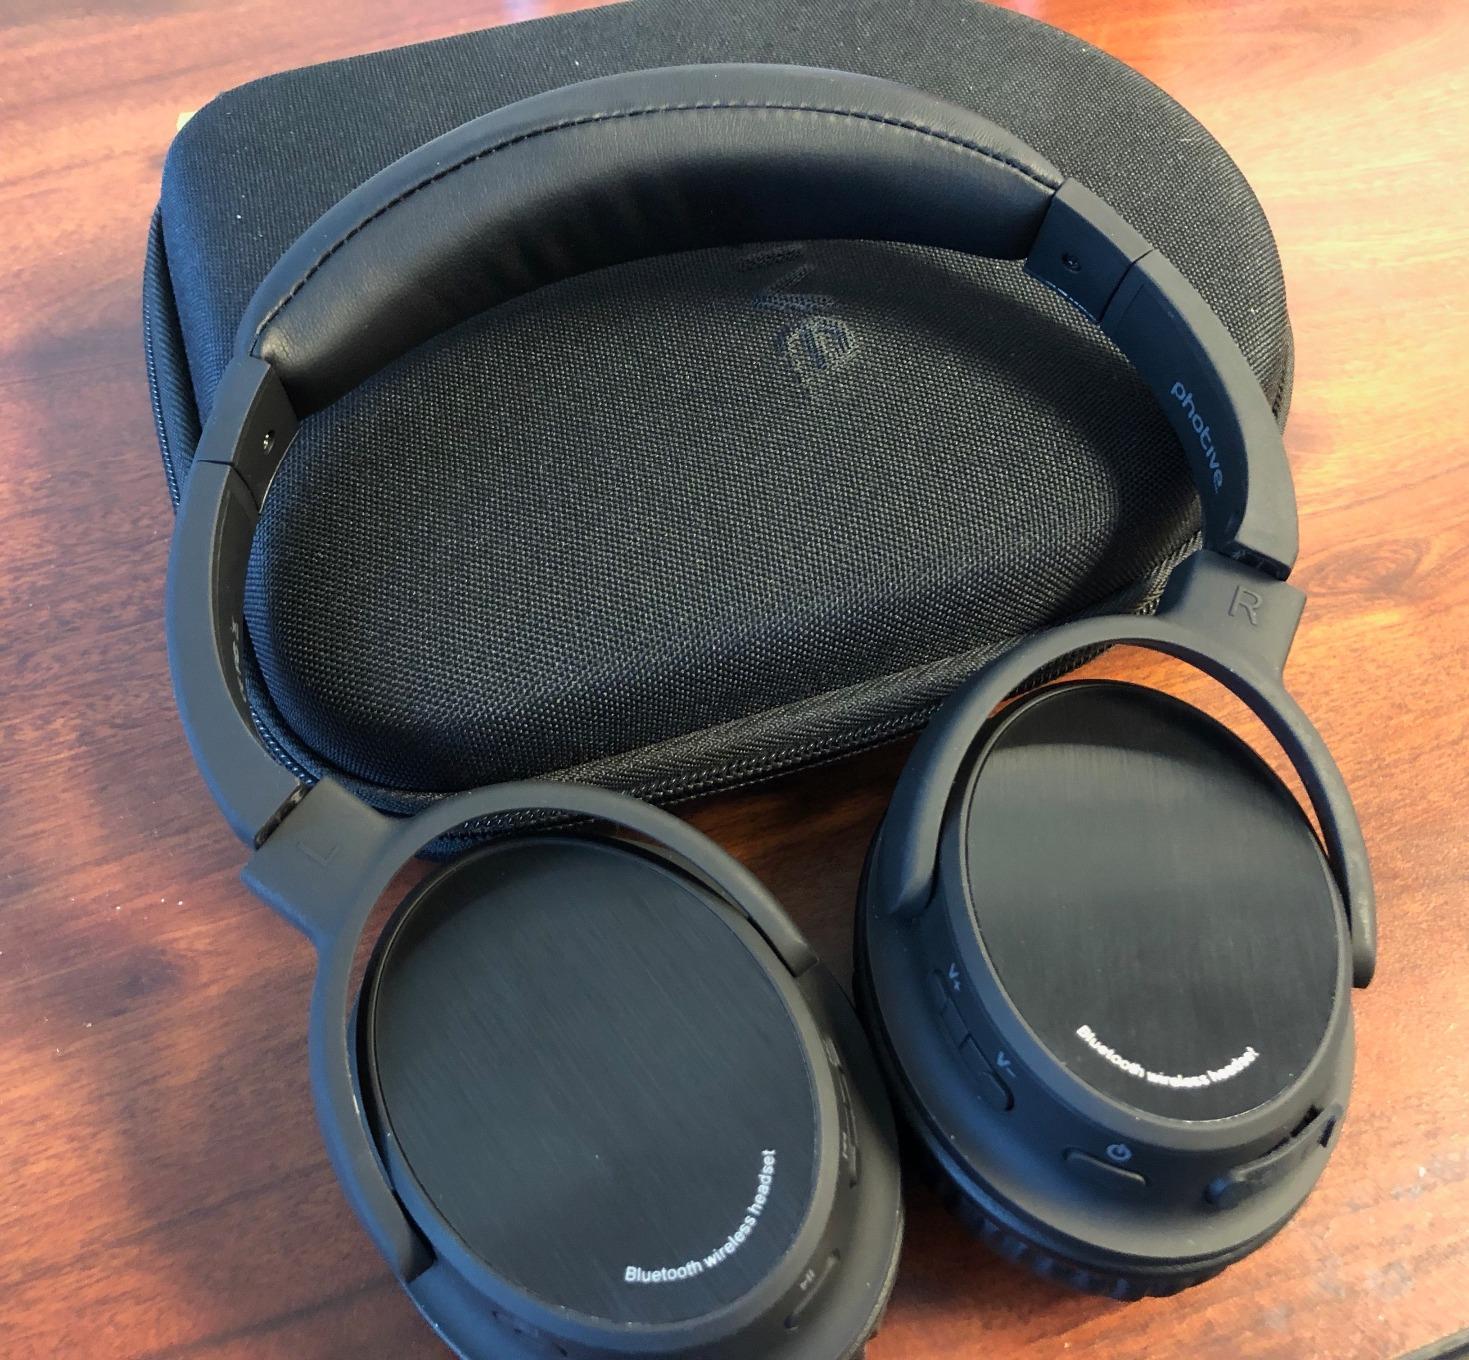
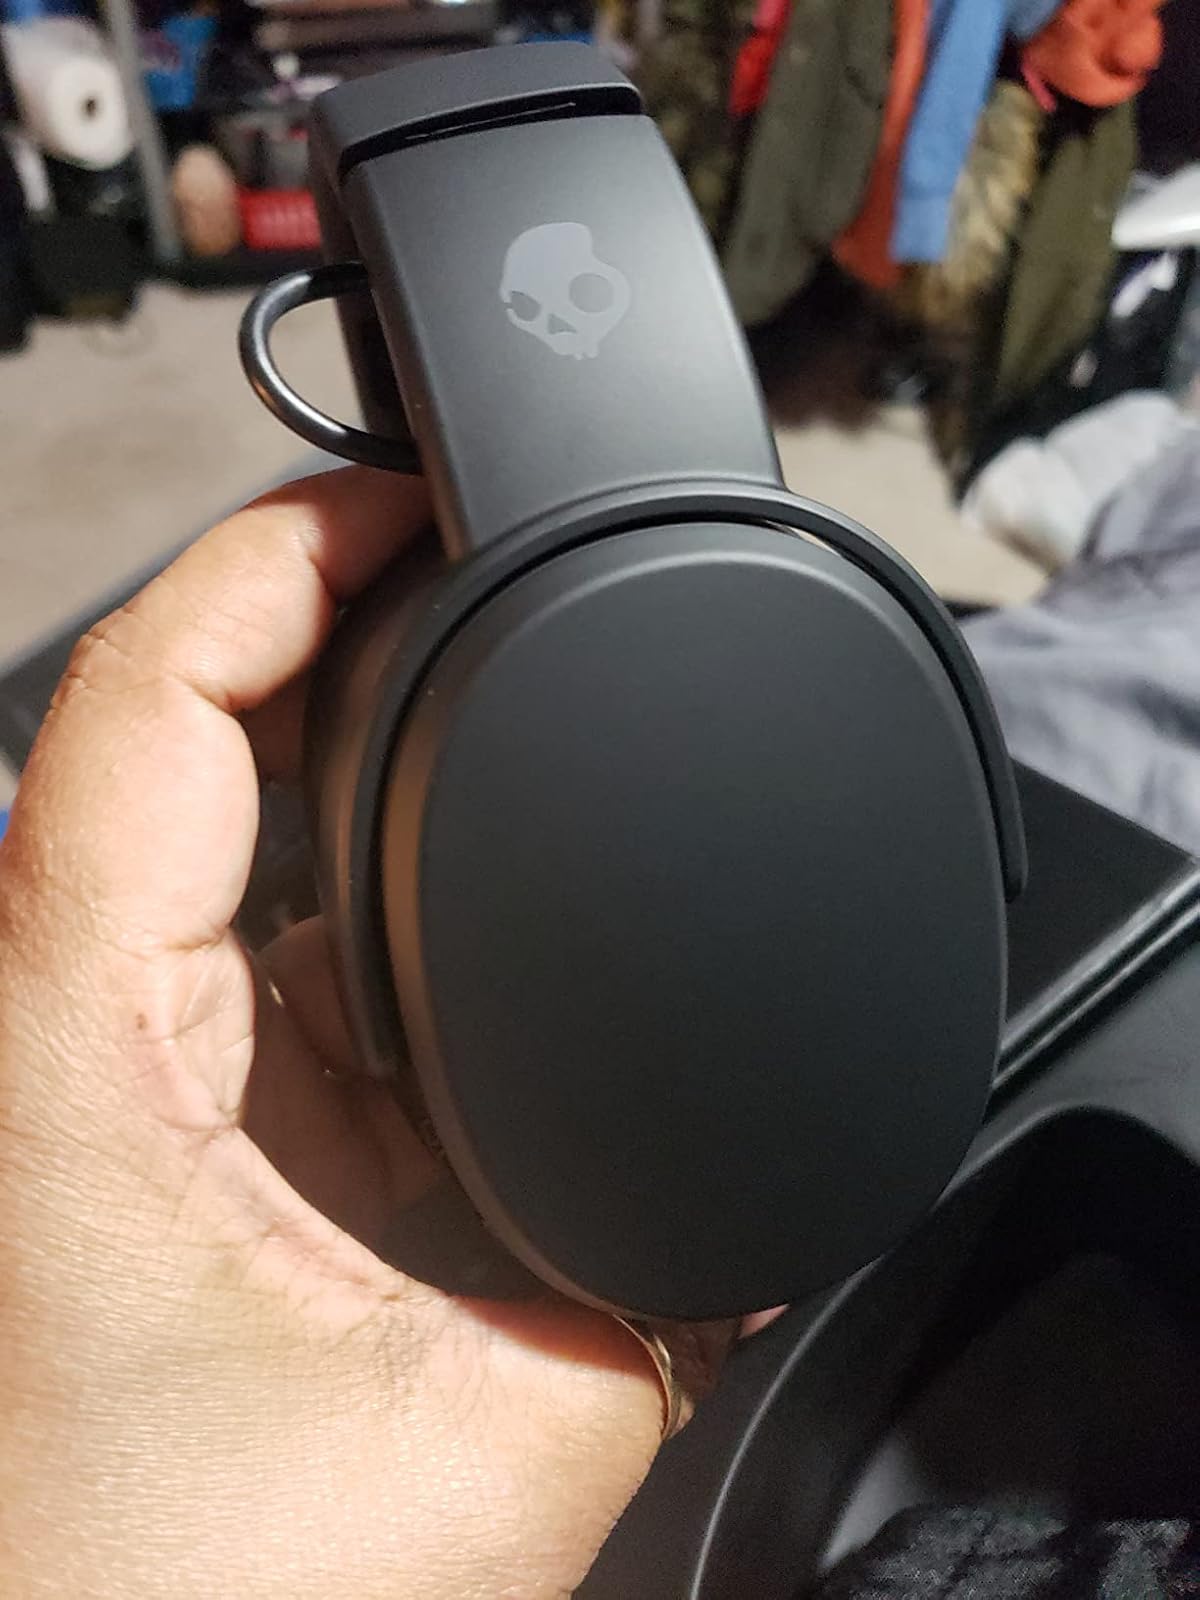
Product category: headphones
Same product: no